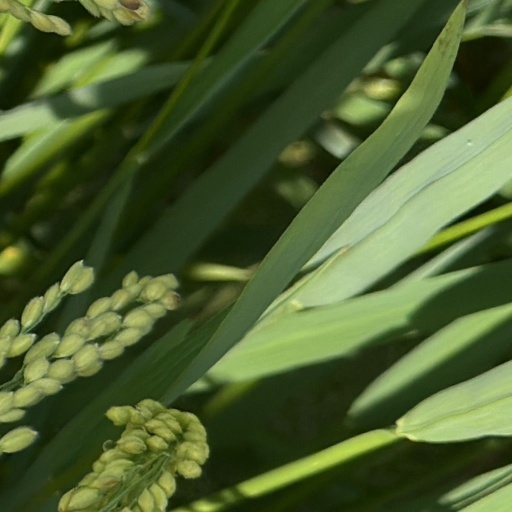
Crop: rice